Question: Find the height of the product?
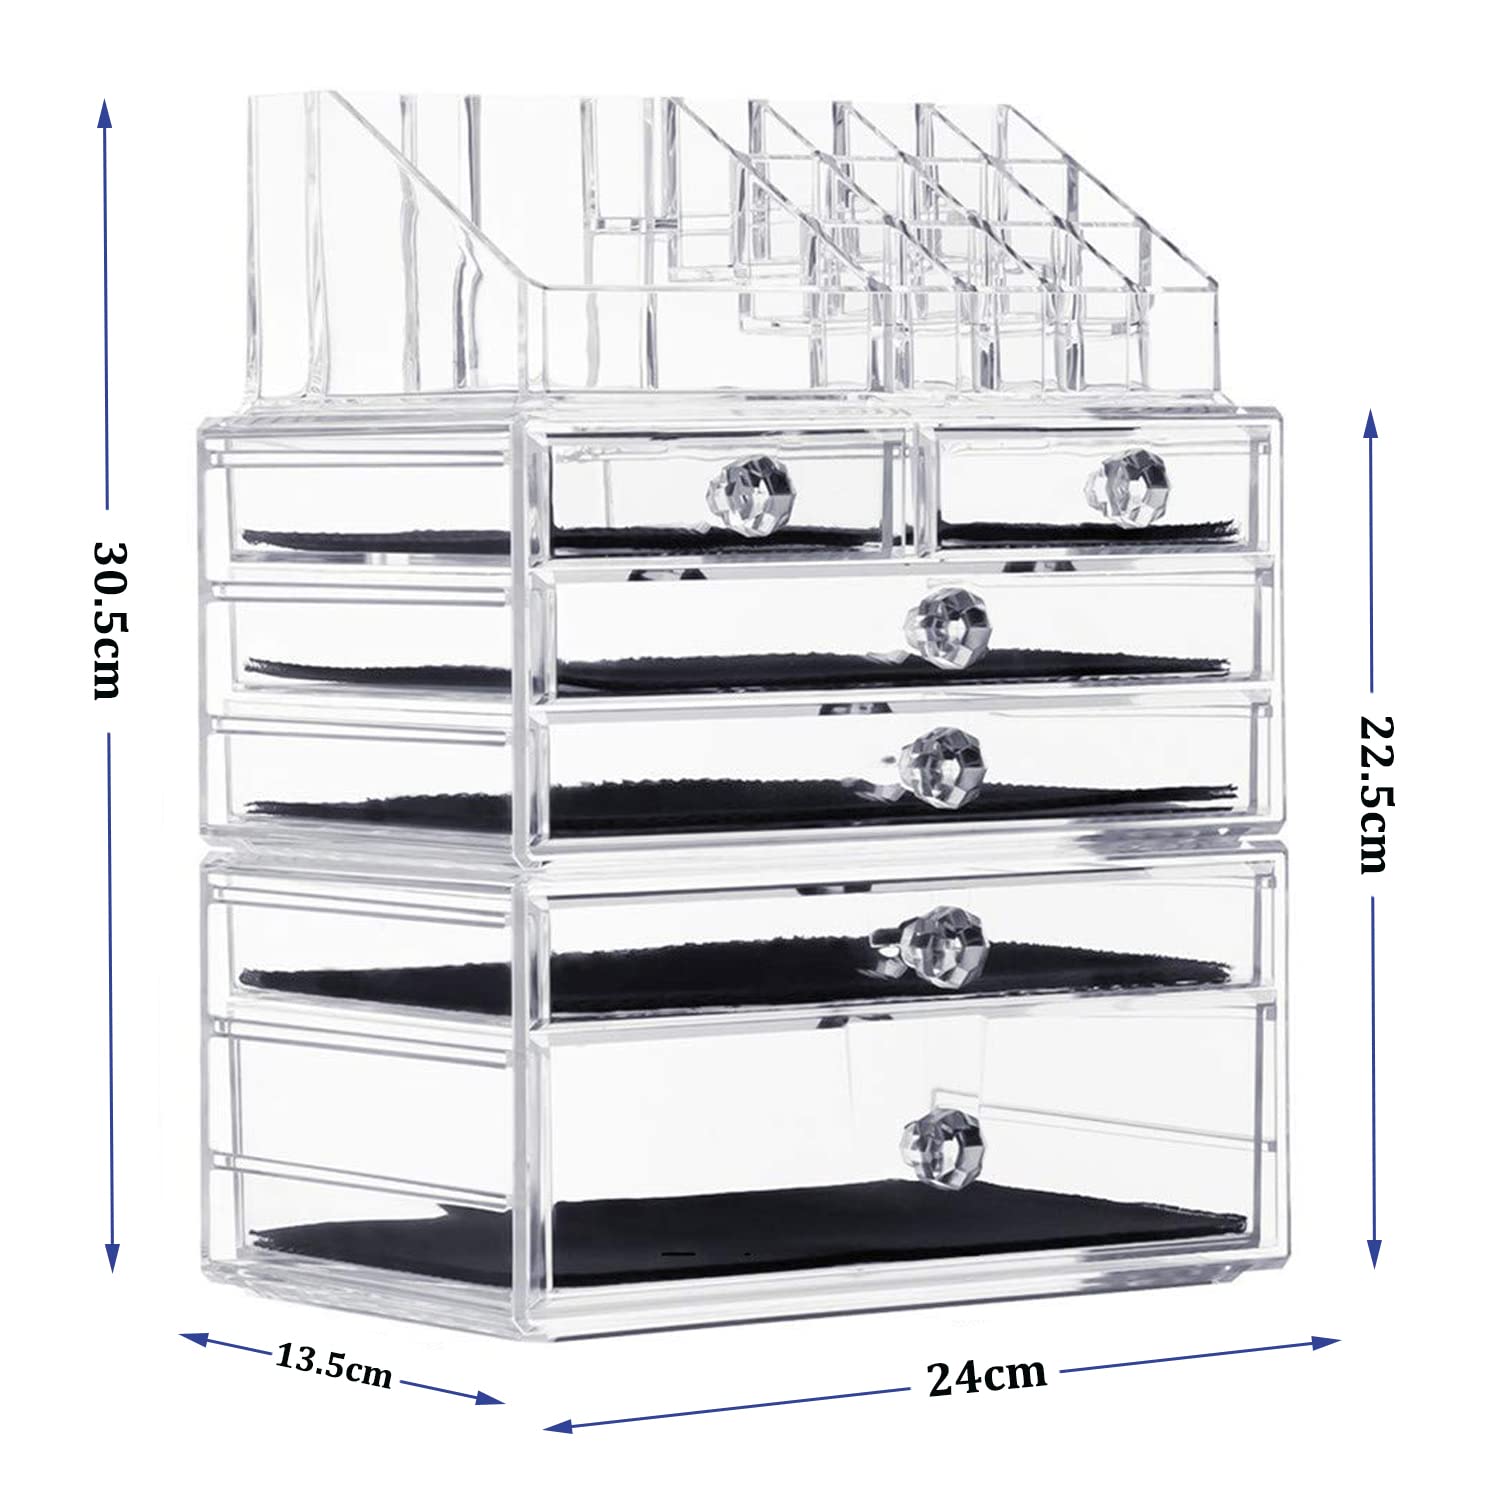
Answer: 30.5 centimetre